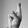
ASL letter: R